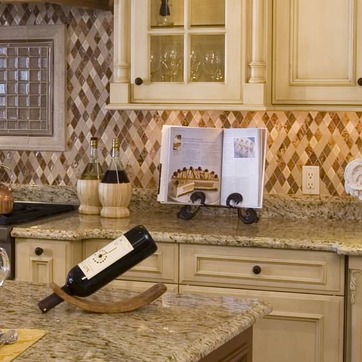
Material: paper